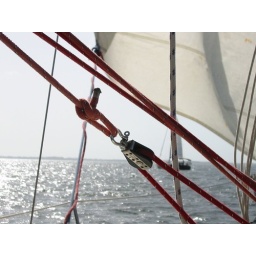
Some Rigging on the boat with the water in the background